Isaiah Greenhouse

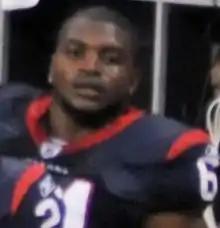

Isaiah Greenhouse (born July 15, 1987) is a former American football linebacker and fullback. He was signed by the Houston Texans as an undrafted free agent in 2010. He played college football at Northwestern State.